Architecture of Provence

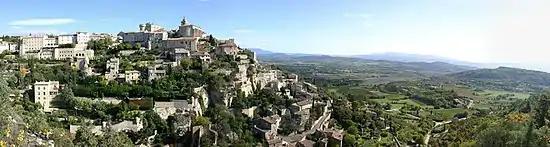

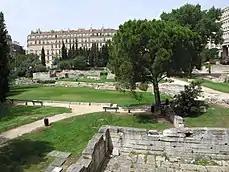
The Jardin des Vestiges in Marseille, with remains of the ancient Phocaean port city of Massalia, discovered in 1967 during construction work.

Remains of a prehistoric settlement dating to between 27,000 and 19,000 BC were found by divers in 1991 at the Cosquer Cave, an underwater cave in a calanque on the coast near Marseille.